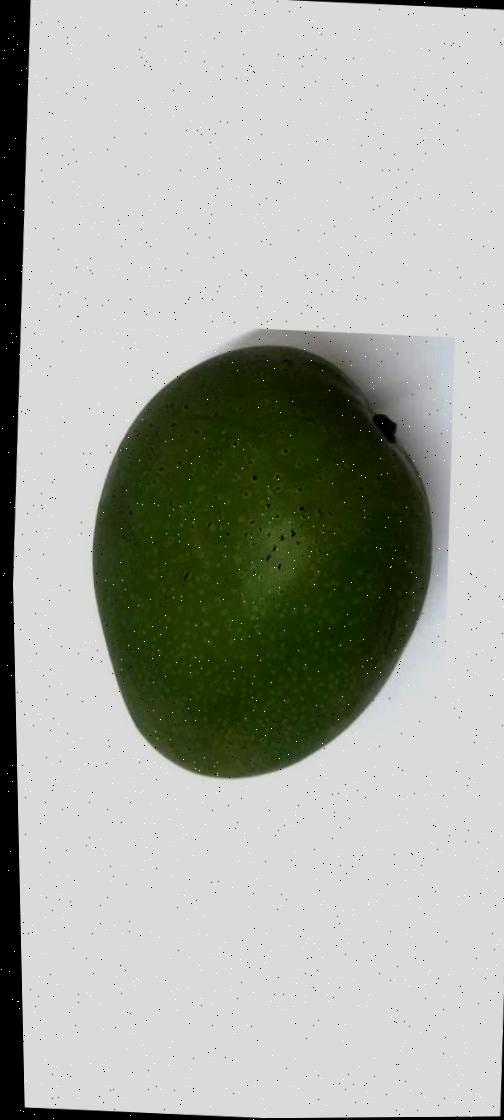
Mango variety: Ashshina Zhinuk